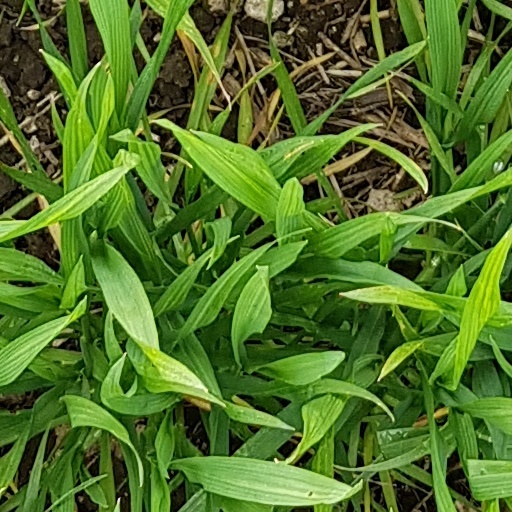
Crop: wheat